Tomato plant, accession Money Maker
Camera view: tilt-top (135 deg); turntable rotation: 180 degrees
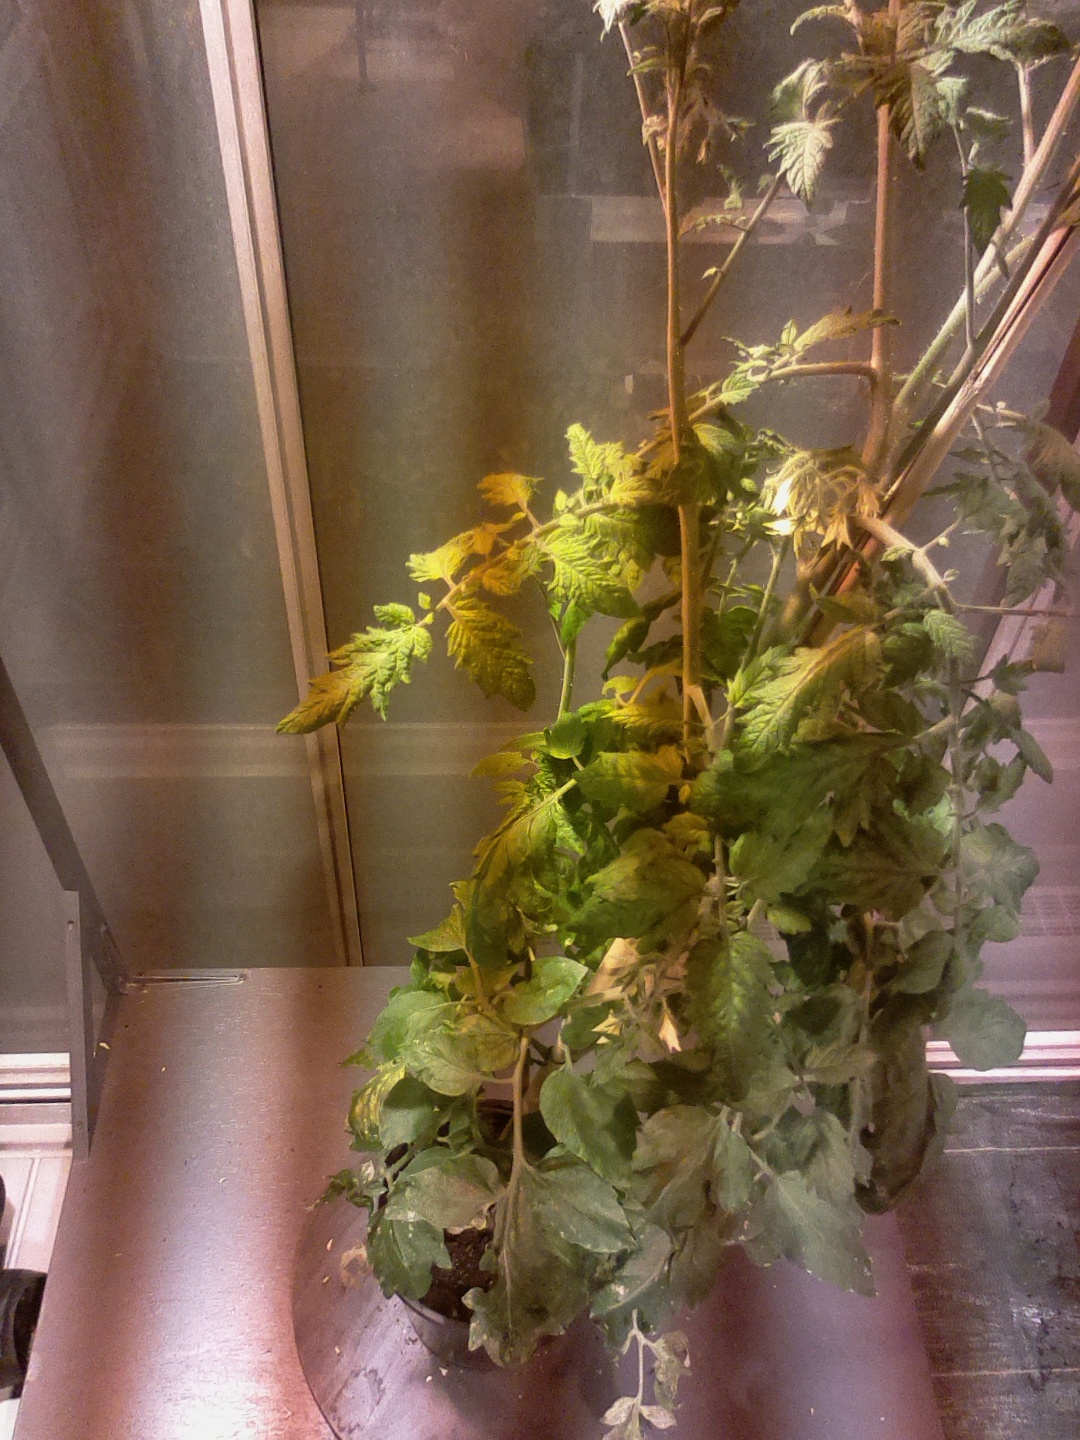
BBCH growth stage 72: 20%-30% of final fruit size